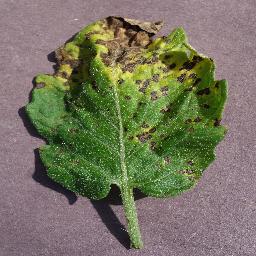
Label: Tomato___Septoria_leaf_spot